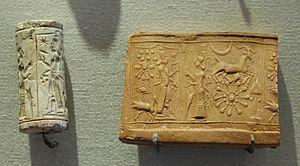
Culte du dieu-soleil Shamash, sceau-cylindre en calcaire, Mésopotamie.
La religion de la Mésopotamie rassemble les pratiques et croyances religieuses des divers peuples qui ont vécu en Mésopotamie pendant l'Antiquité, entre le IVᵉ millénaire av. J.‑C. et le début de notre ère : Sumériens, Akkadiens, Babyloniens, Assyriens pour les principaux.
Dans le Proche-Orient ancien, un sceau-cylindre est un cylindre orné de motifs représentant des dieux ou des symboles du pouvoir. Il sert la plupart du temps à imprimer ces motifs sur de l'argile, mais a pu aussi avoir revêtu une fonction magique. Il apparaît à partir de la période d'Uruk.
Shamash est le nom akkadien du dieu-Soleil dans le panthéon mésopotamien. Il correspond au sumérien Utu. Il occupe une petite position secondaire dans la hiérarchie divine par rapport au dieu Lune Sîn, considéré comme son père, et a un rôle effacé dans la mythologie, qui contraste avec la grande popularité dont il a bénéficié auprès des anciens Mésopotamiens comme l'atteste le fait que nombre d'entre eux ont porté un nom faisant référence à ce dieu.